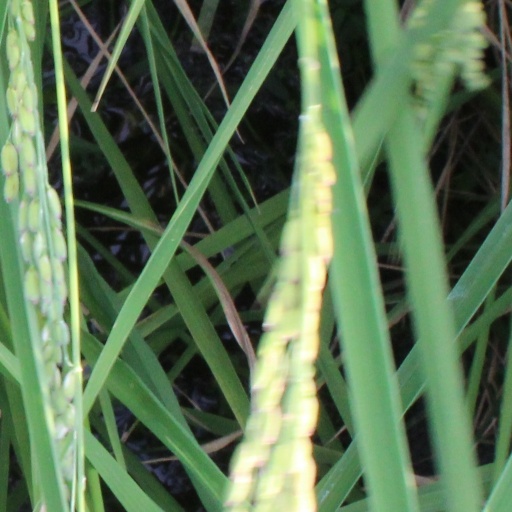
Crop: rice